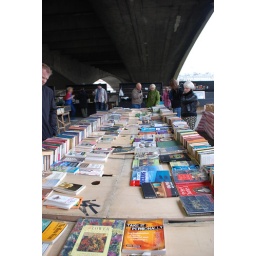
Mum and Dad browse the books in the book market on the South Bank, London March 2008.